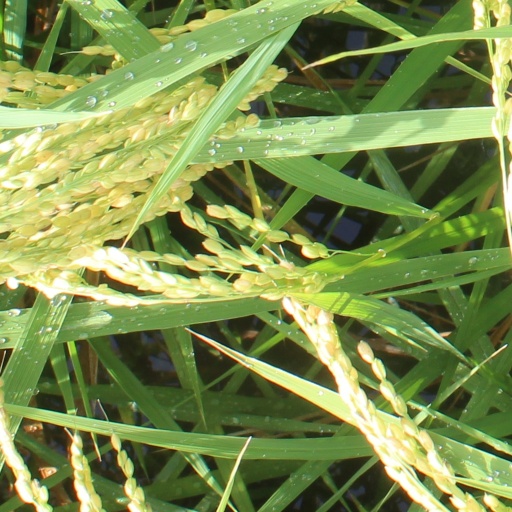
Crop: rice